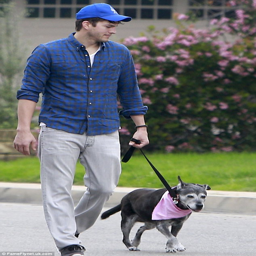
person appeared content as he enjoyed a walk around his neighbourhood with his dog